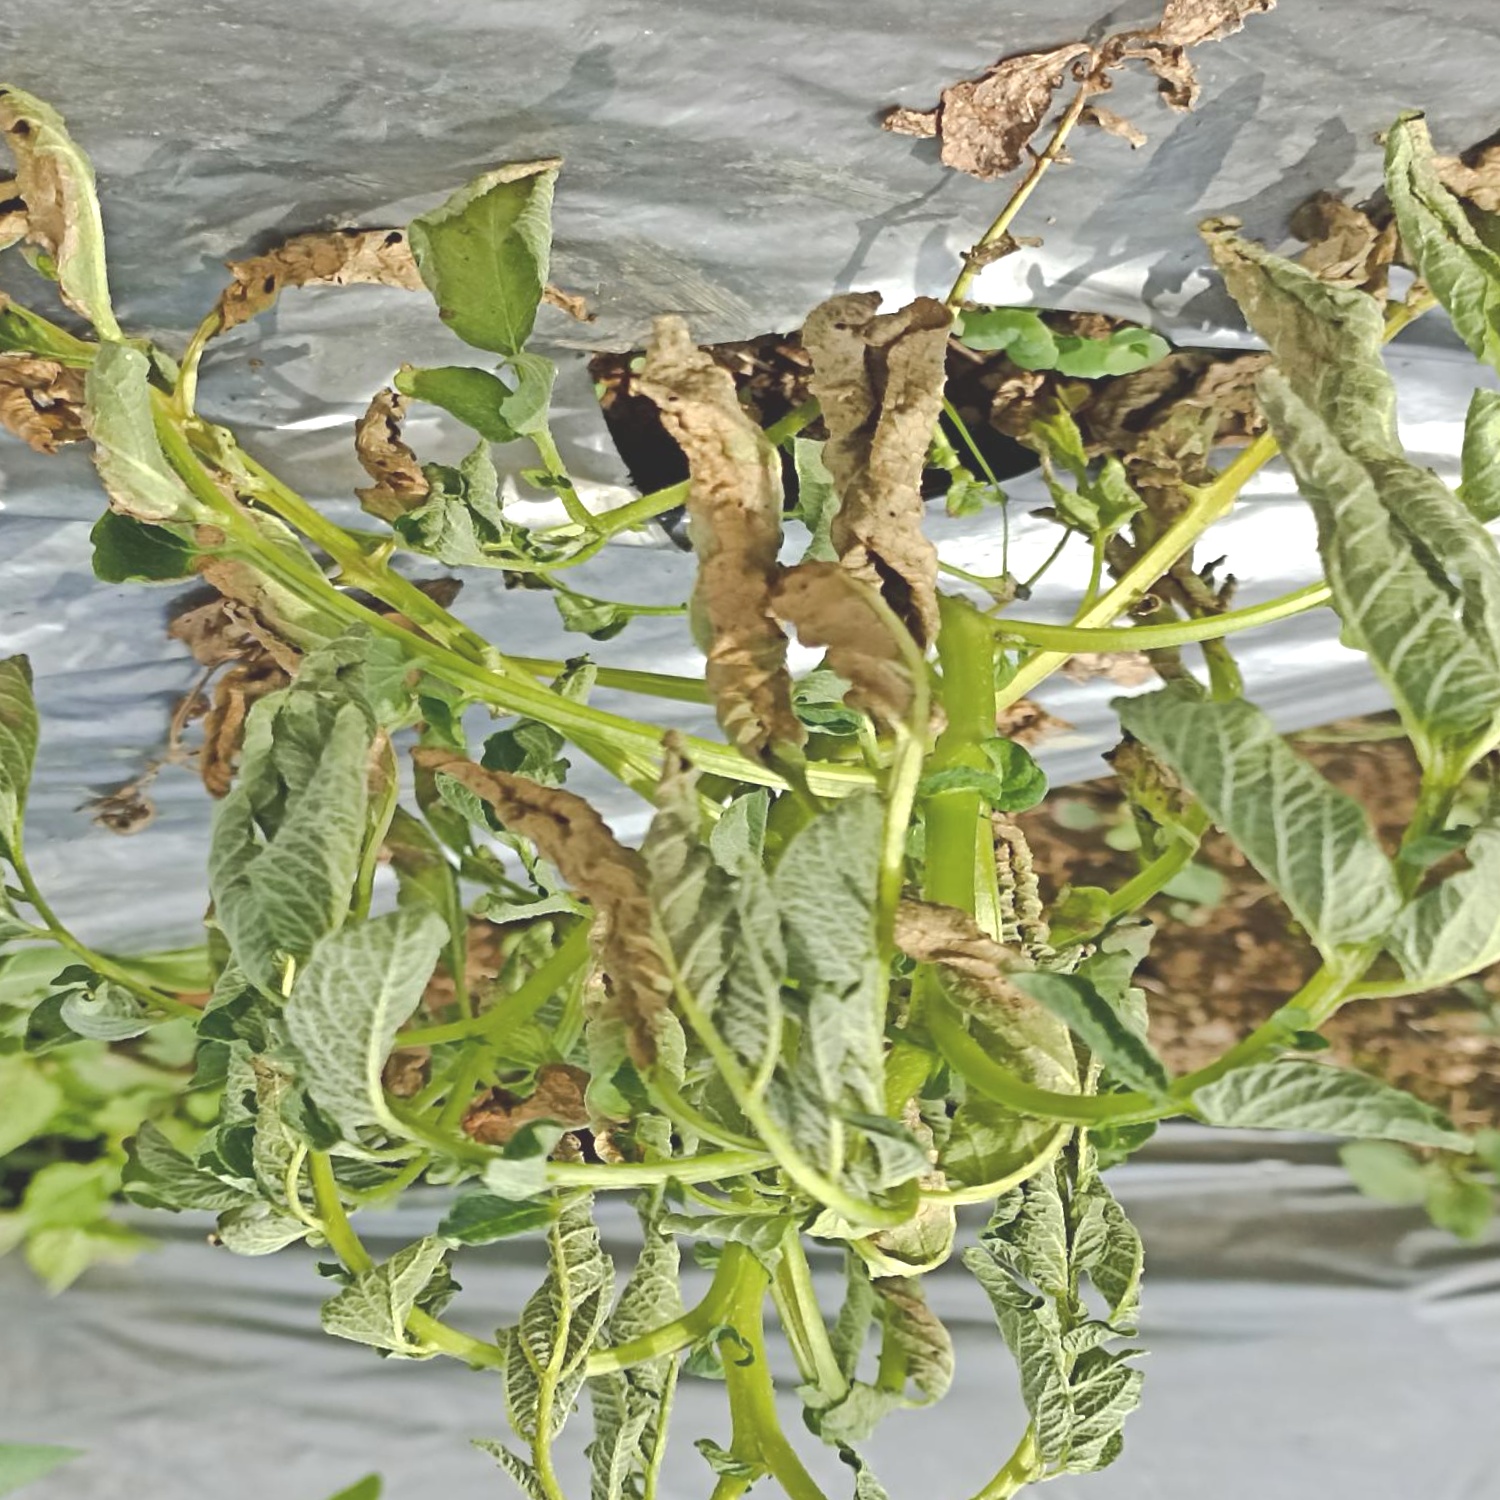
Etiqueta: Pudricion_Parda